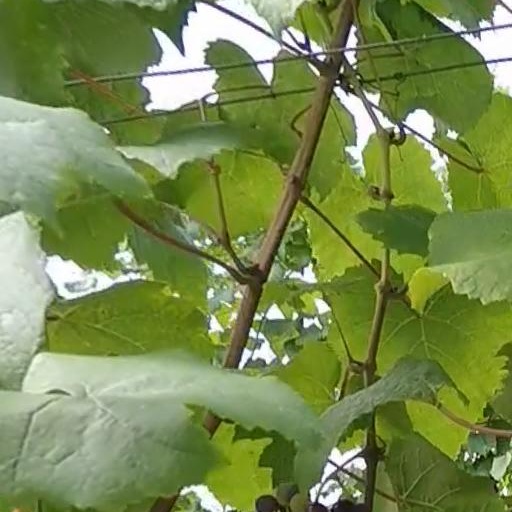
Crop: grape